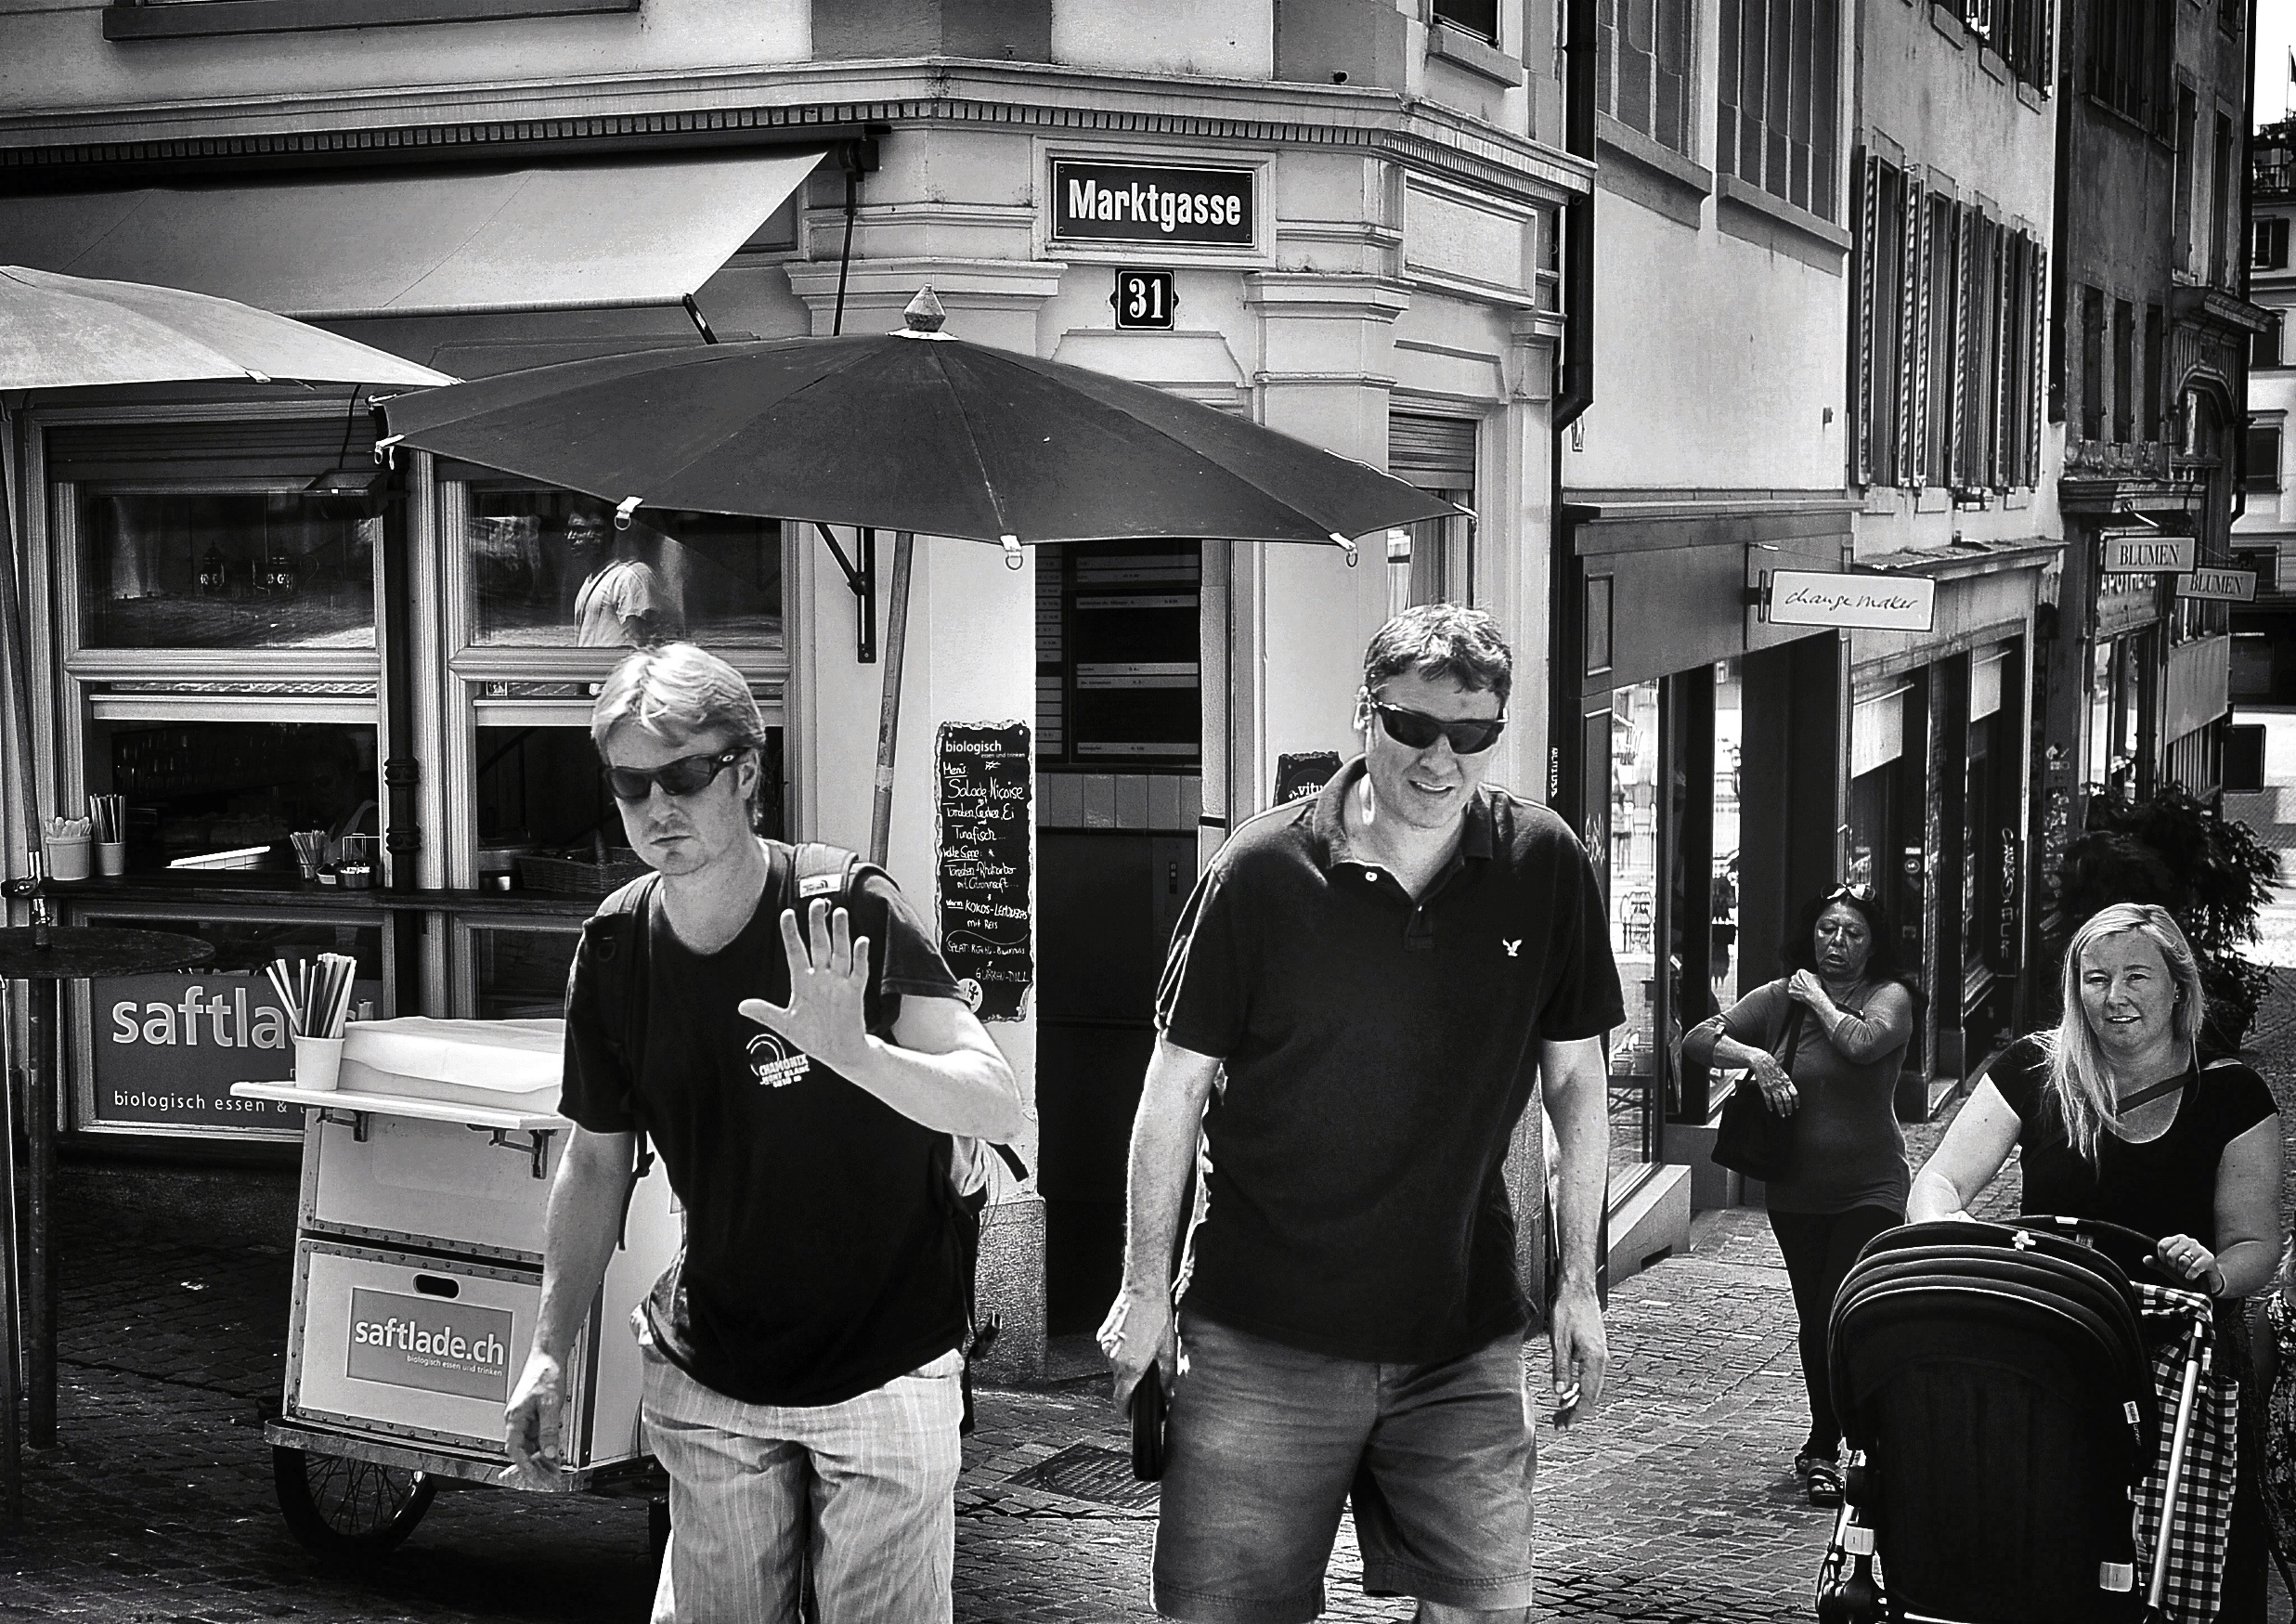
black and white, people, sun, road, white, street, photography, nikon, black, monochrome, streetphotography, flickr, candid, no, infrastructure, photograph, snapshot, streetart, nein, ch, schweiz, switzerland, sommer, schwarzweiss, sonne, zurich, blancoynegro, snapseed, streetscene, passanten, thomas8047, onthestreets, iamnikon, d300s, blackandwithe, streetphotographer, streetartstreetlife, 175528, strassencene, niederdorf, z rigrafien, stadtz rich, d rfli, kreis1, marktgasse, saftladech, monochrome photography, film noir